Sonic Speed Simulator

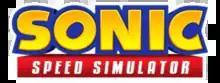

Sonic Speed Simulator is a massively multiplayer online incremental platform game developed and published by Gamefam, under license and in association with Sega of America, and serves as an official entry in the "Sonic the Hedgehog" franchise on the gaming and game development platform Roblox. The gameplay involves moving around and collecting Chaos Orbs to level up and increase speed and jumping power.